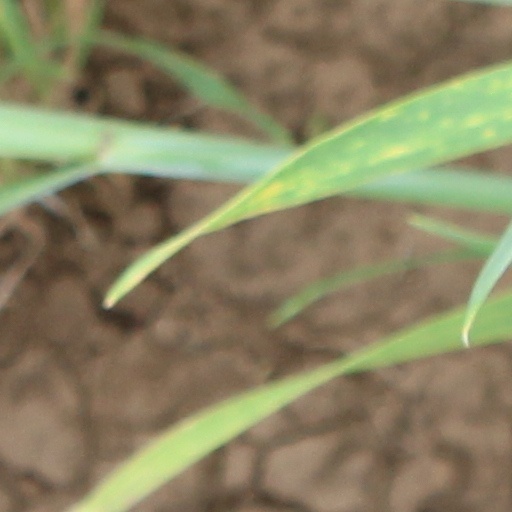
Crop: wheat